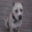
Label: dog